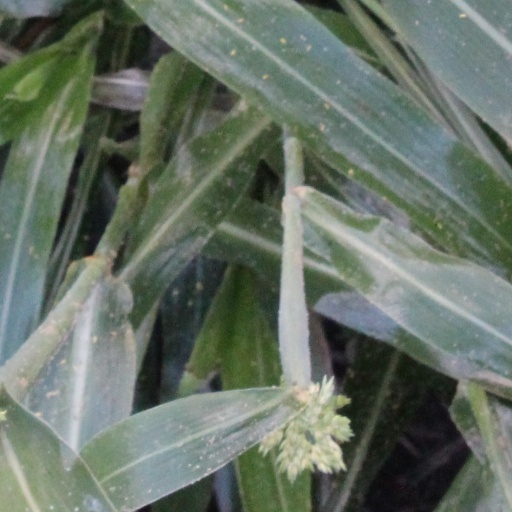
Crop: sorghum